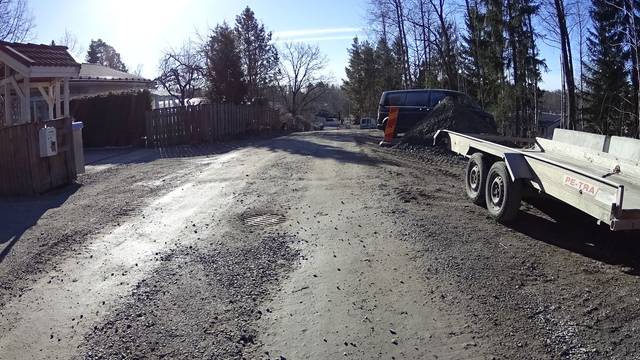
Region: Finland
Coordinates: 60.246, 24.755